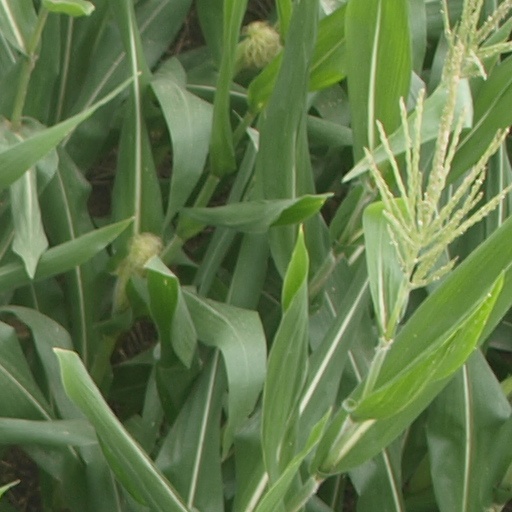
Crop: maize; corn